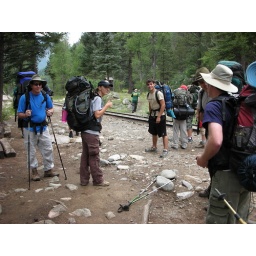
Getting ready to hike at Needleton drop off. My manager is on the left in the blue shirt